Boreus

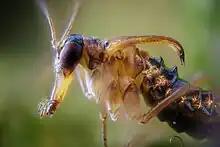
"B. hyemalis" male

"Boreus" species are highly adapted to cold environments and often found on the surface of snow. Although they cannot fly, they have the ability to hop or jump. All species are known to feed on mosses, both as adults and larvae. Males use their hardened wing straps to grasp the female and lift her above their back during mating.